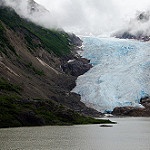
Scene: Outdoor